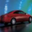
Label: automobile